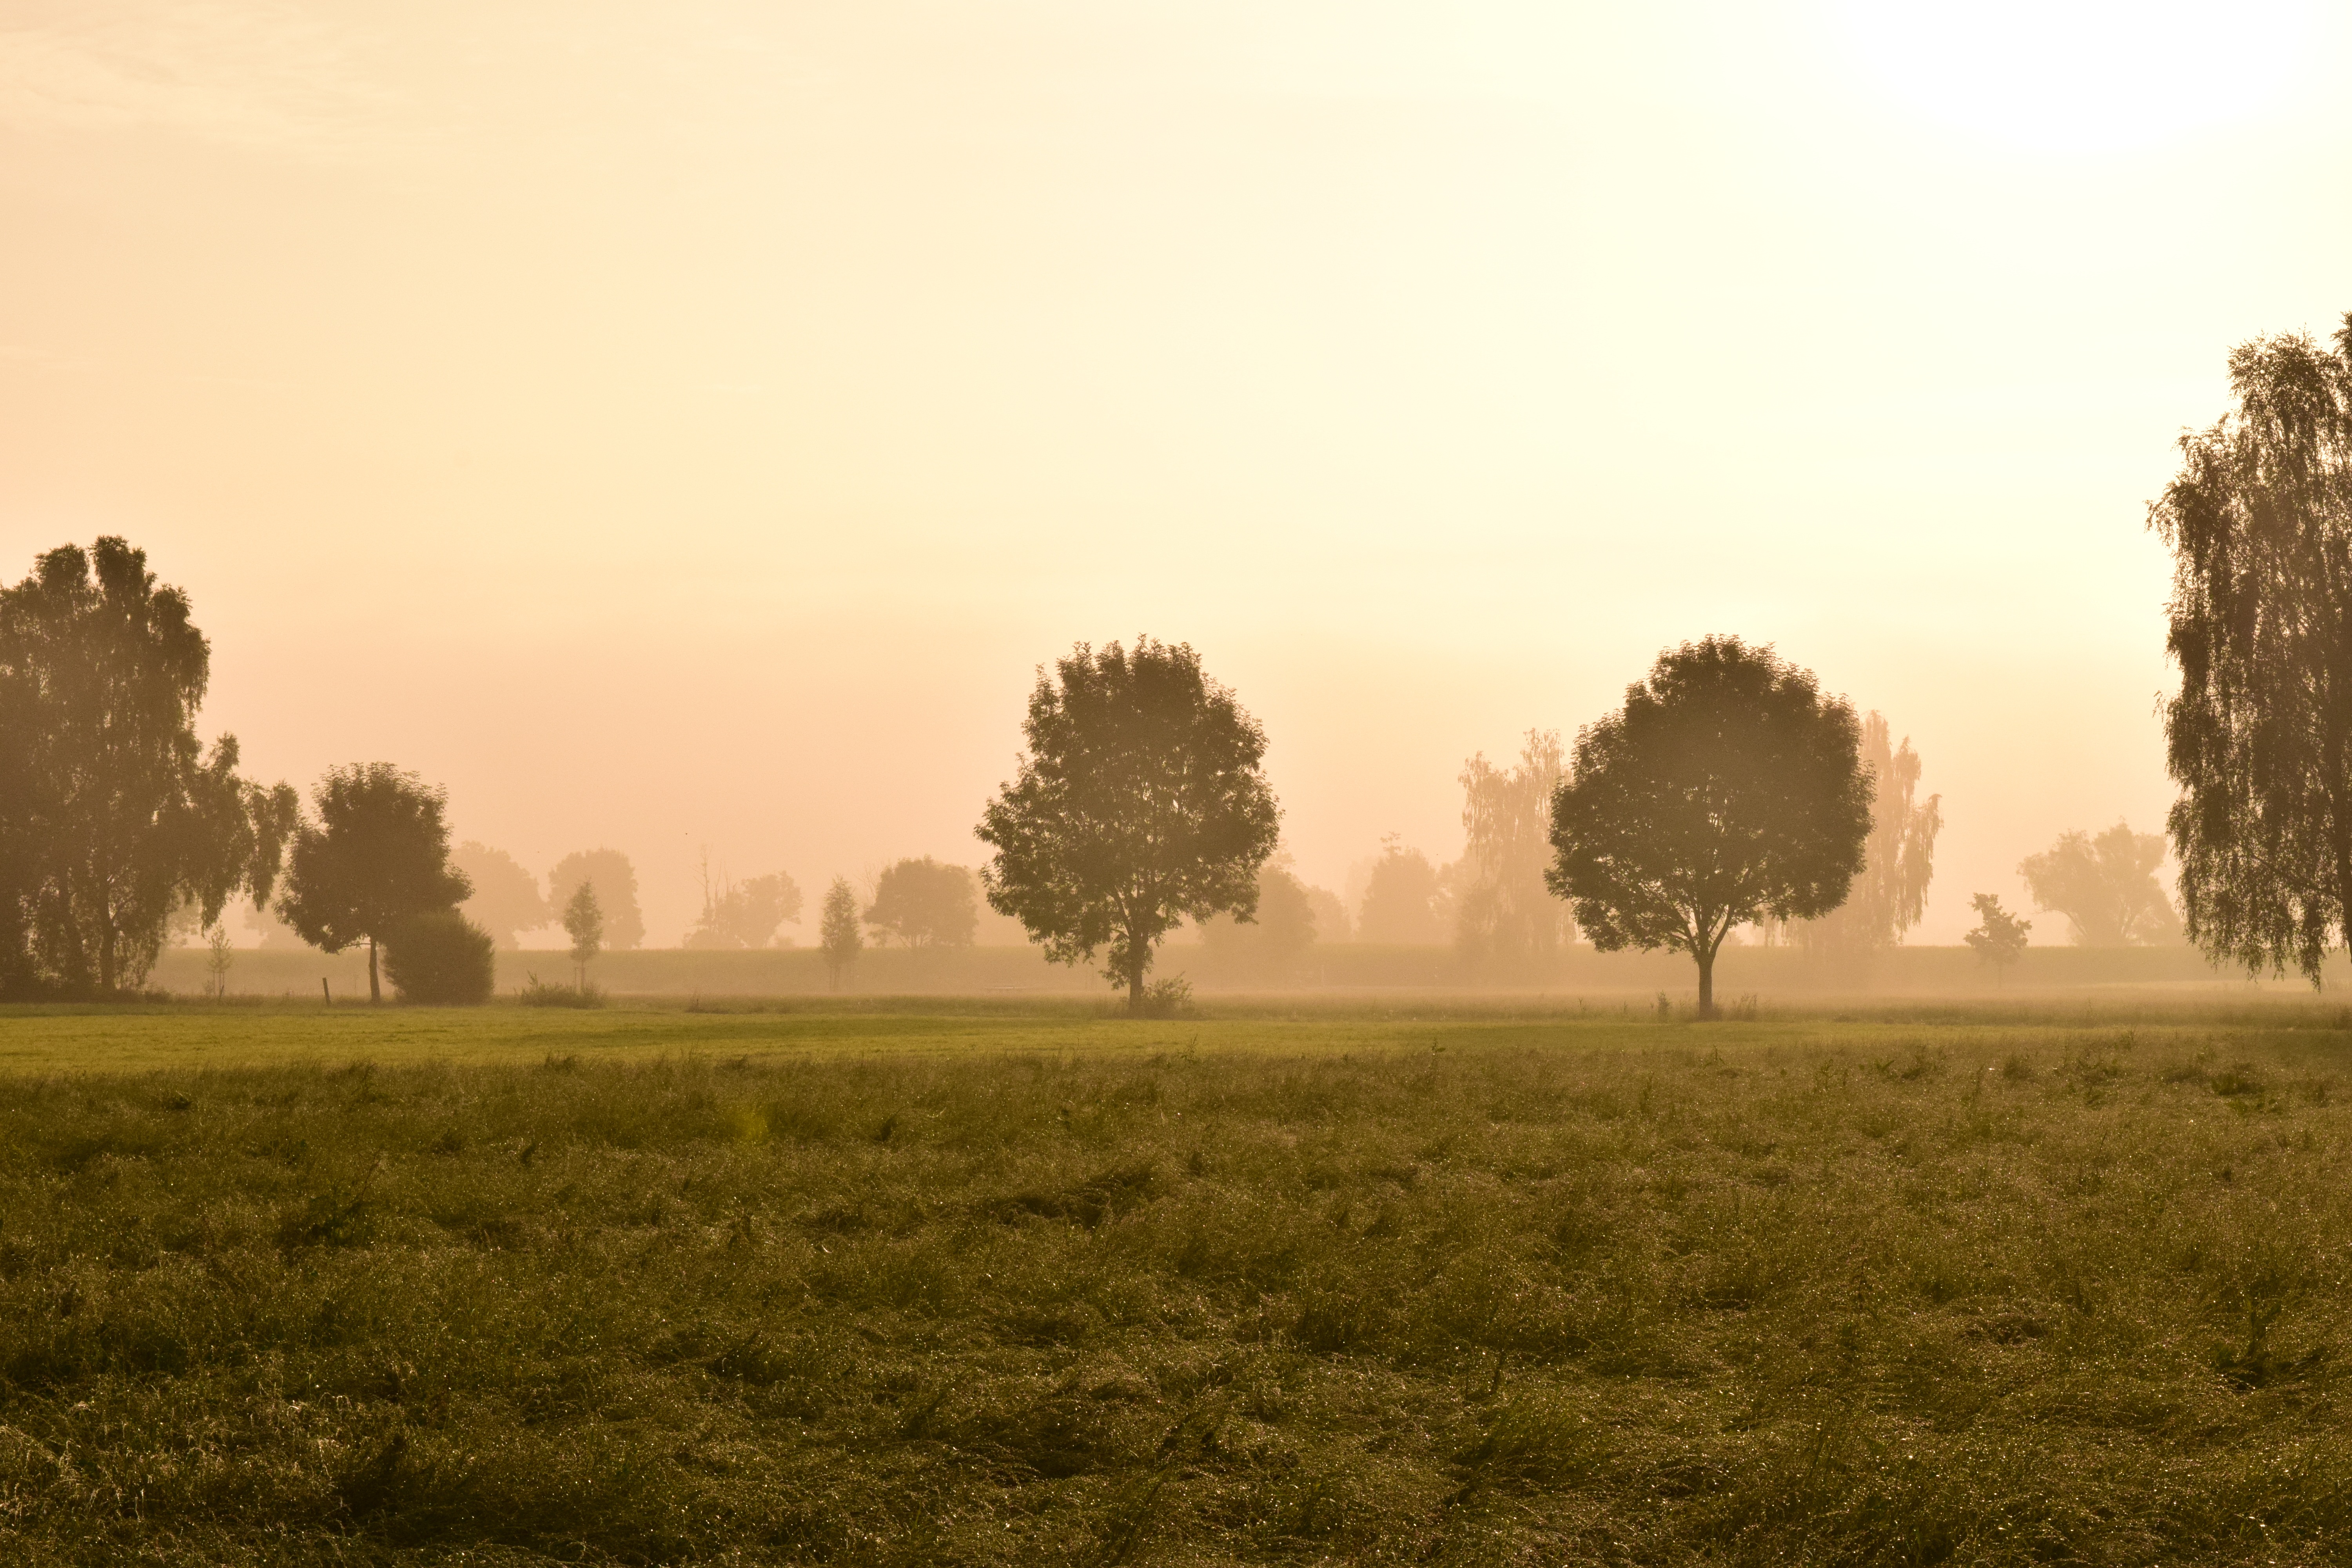
landscape, tree, nature, grass, horizon, cloud, plant, sky, sun, fog, sunrise, sunset, mist, field, meadow, prairie, sunlight, morning, hill, dawn, dusk, evening, rural, autumn, haze, agriculture, savanna, plain, trees, grassland, morning mist, rural area, mysthisch, natural environment, atmospheric phenomenon, grass family, woody plant